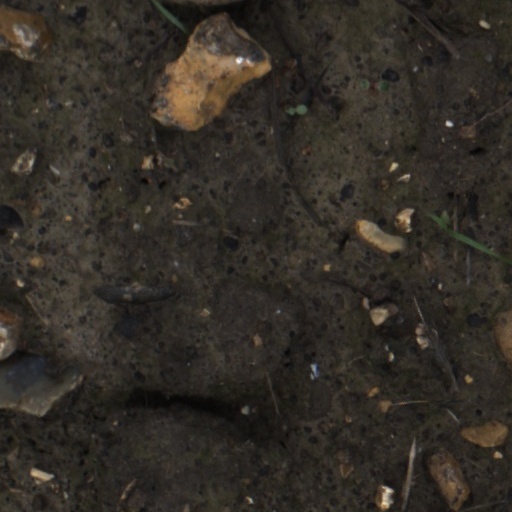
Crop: wheat